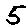
Label: 5